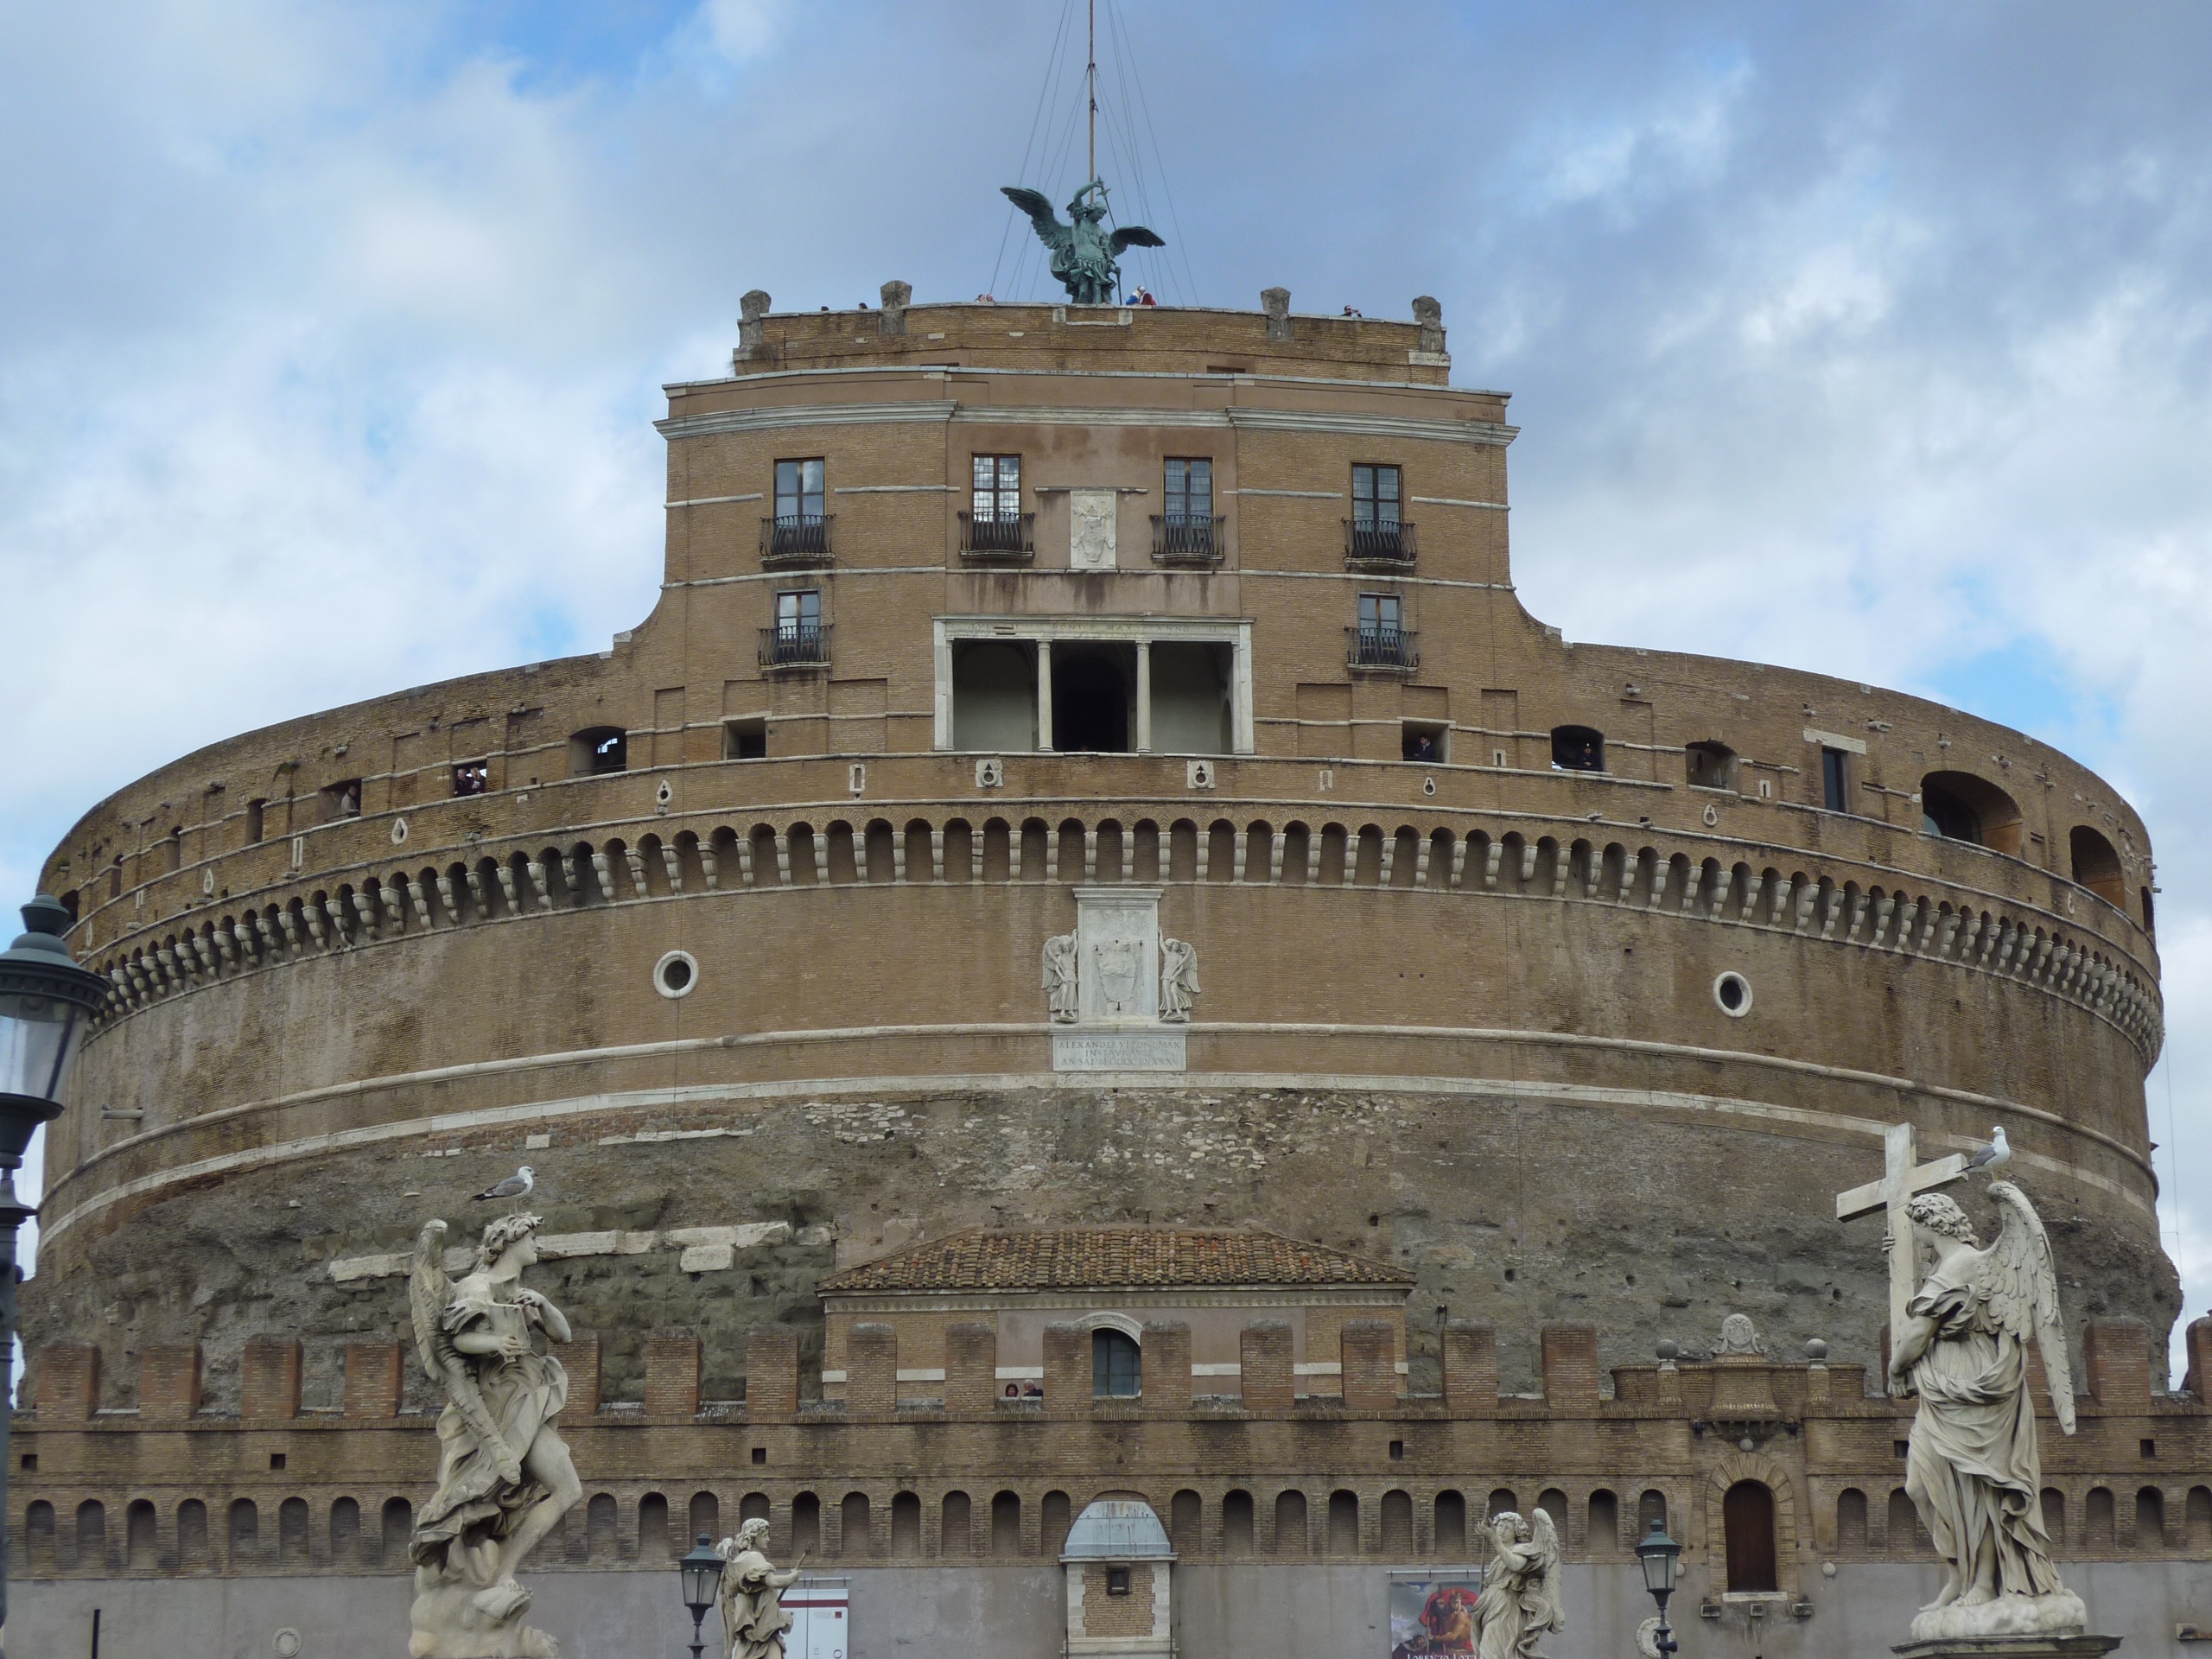
architecture, antique, building, palace, old, monument, landmark, italy, facade, tourism, baptistery, places of interest, old town, rome, roman, basilica, dome, historically, castel sant angelo, ancient rome, ancient history, human settlement, ancient roman architecture, byzantine architecture